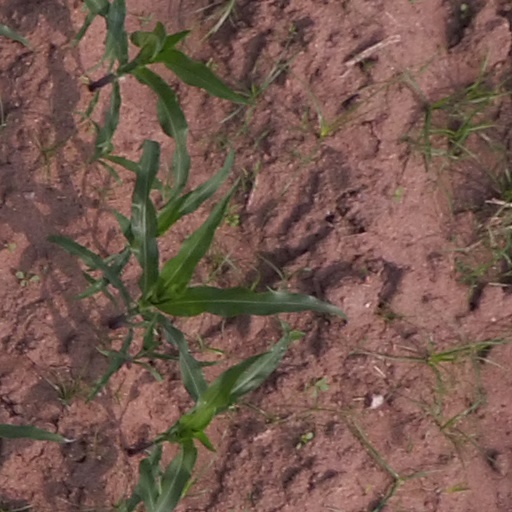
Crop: maize; corn